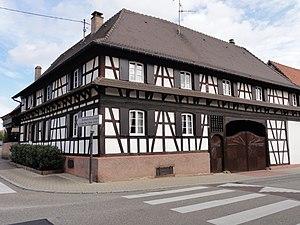
Alsace, Bas-Rhin, Mundolsheim, Ferme alsacienne (XIXe), 30 rue du Général De Gaulle. This building is indexed in the Base Mérimée, a database of architectural heritage maintained by the French Ministry of Culture,
Mundolsheim [mundɔlsaɪm] est une commune française de Strasbourg Eurométropole située dans le département du Bas-Rhin, en région Grand Est.